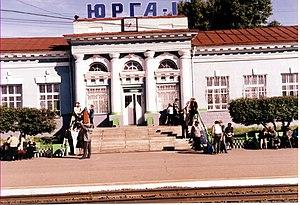
Iourga est une ville de l'oblast de Kemerovo, en Russie, et le centre administratif du raïon de Iourga. Sa population s'élevait à 81 385 habitants en 2013.